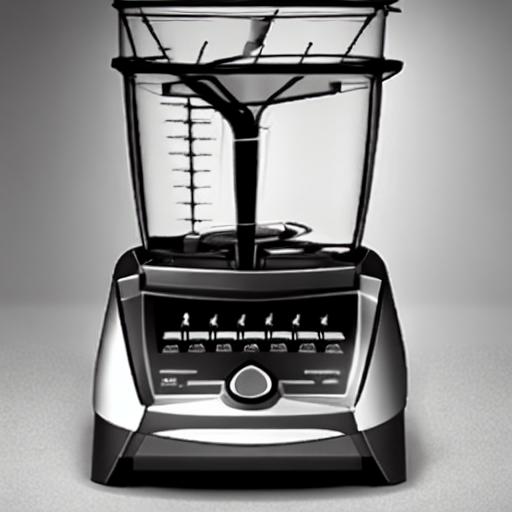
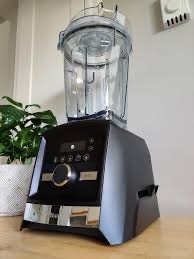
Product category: items_blender
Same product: no